Grey's Anatomy season 6 finale

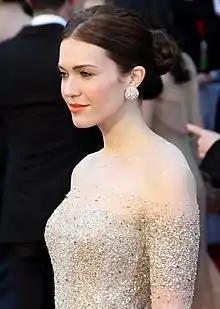
Mandy Moore guest-starred in the episode as a patient of Miranda Bailey.

The episode was written by showrunner Shonda Rhimes and directed by Rob Corn. In an interview, Rhimes told that the writing of the two-part season six finale caused her struggle. She elaborated on this: